La potranca

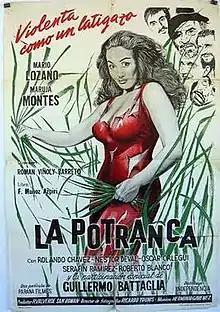

La potranca is a 1960 Argentine-Mexican film directed by Román Viñoly Barreto.